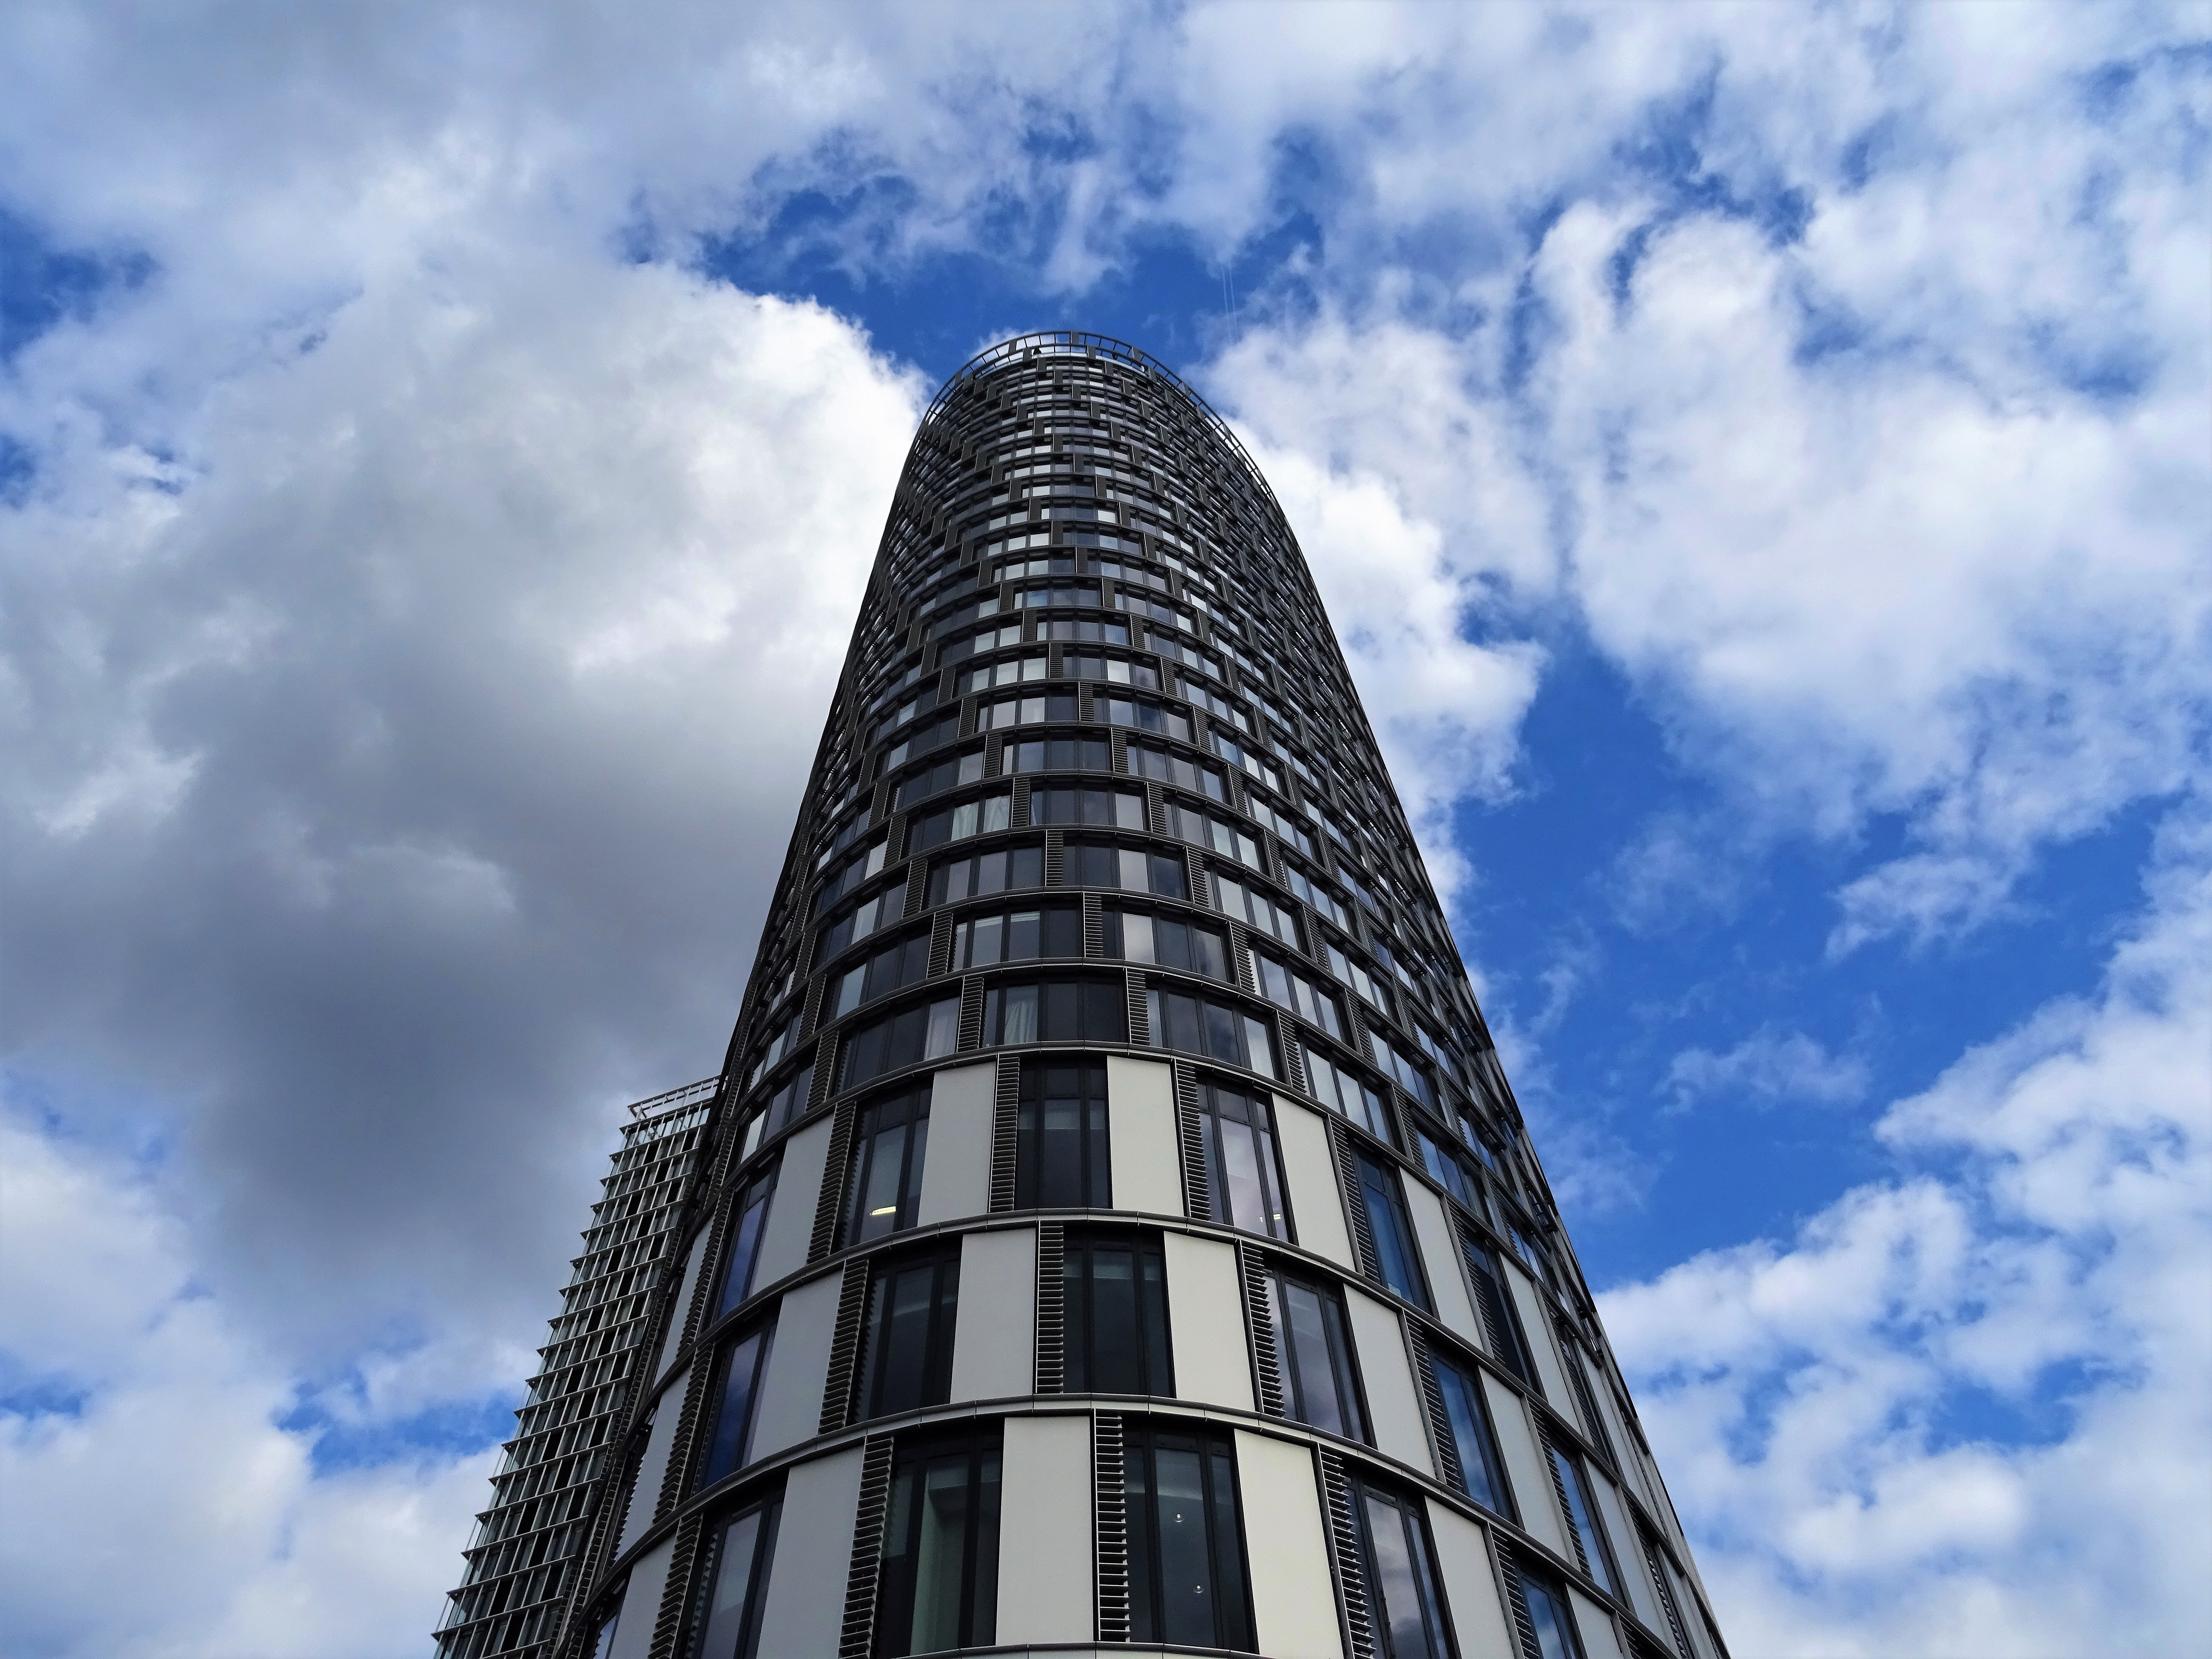
metropolitan area, skyscraper, sky, daytime, landmark, architecture, blue, tower block, condominium, urban area, metropolis, building, tower, commercial building, city, cloud, human settlement, mixed use, corporate headquarters, facade, tree, symmetry, real estate, headquarters, urban design, apartment, world